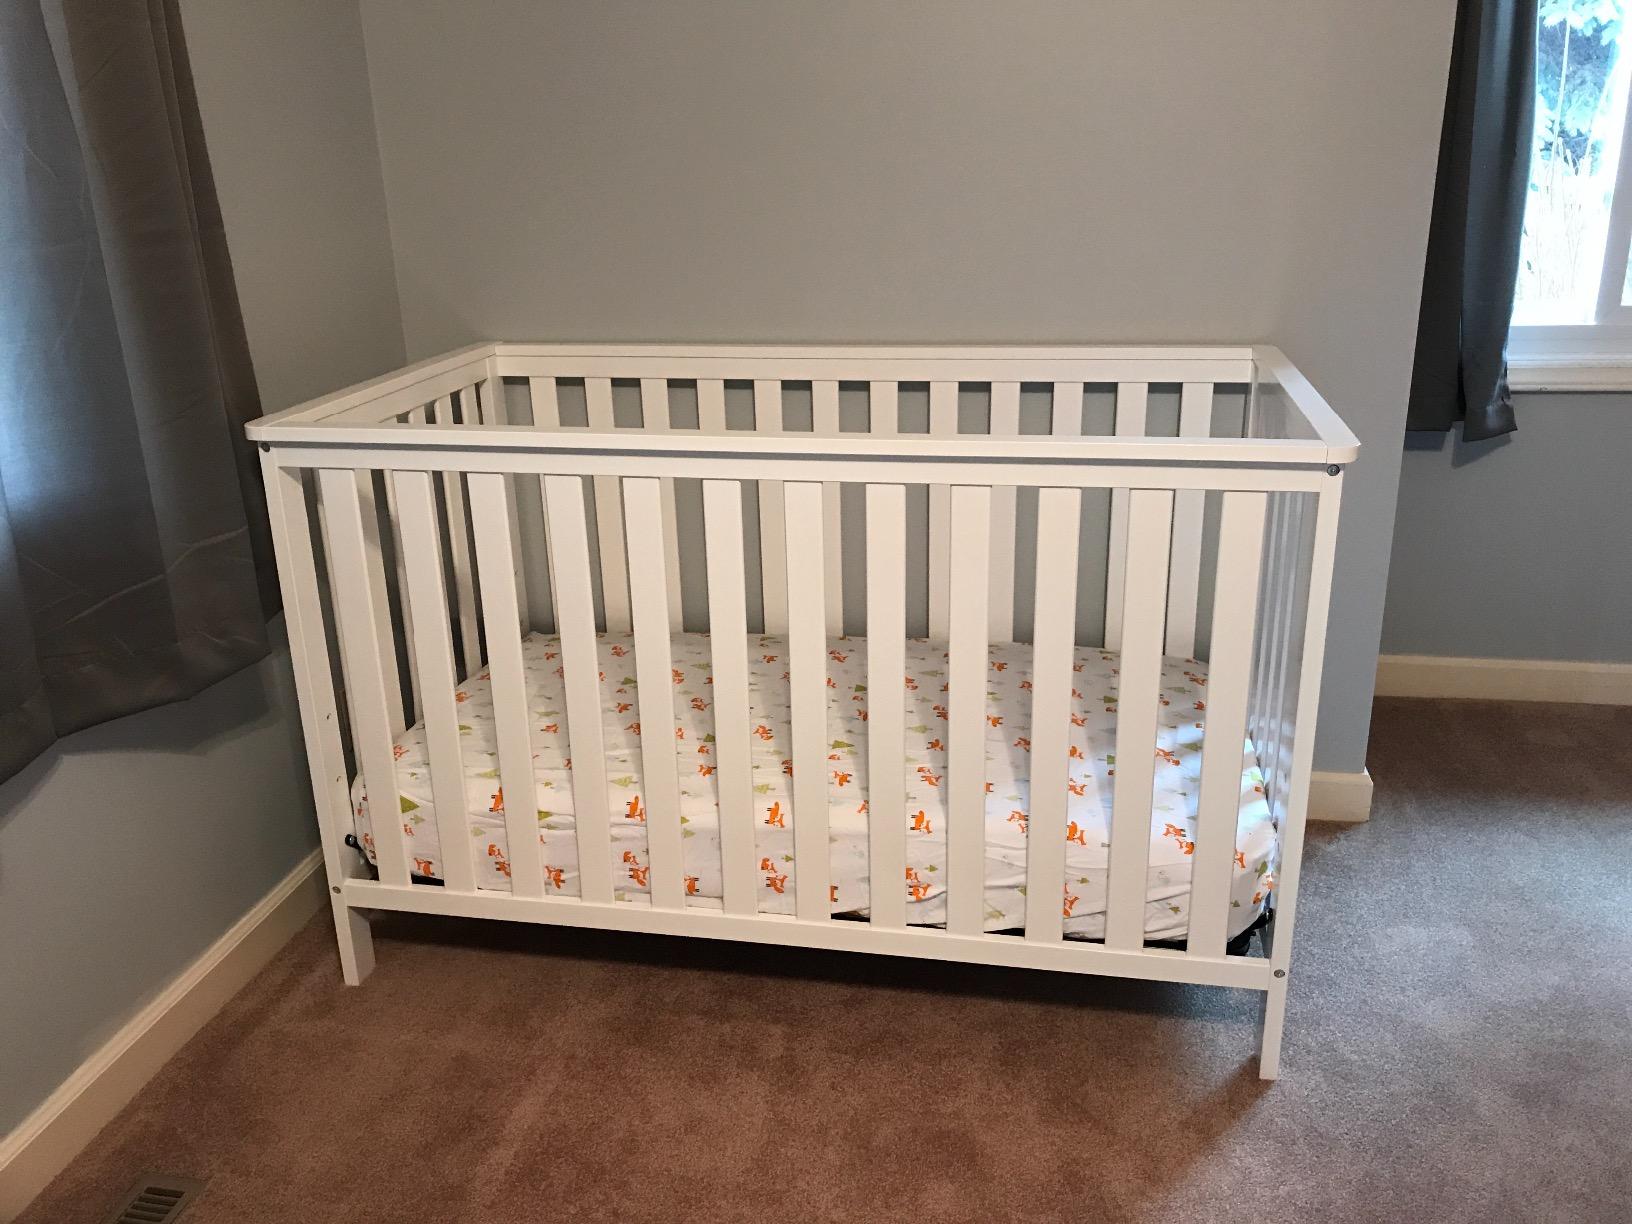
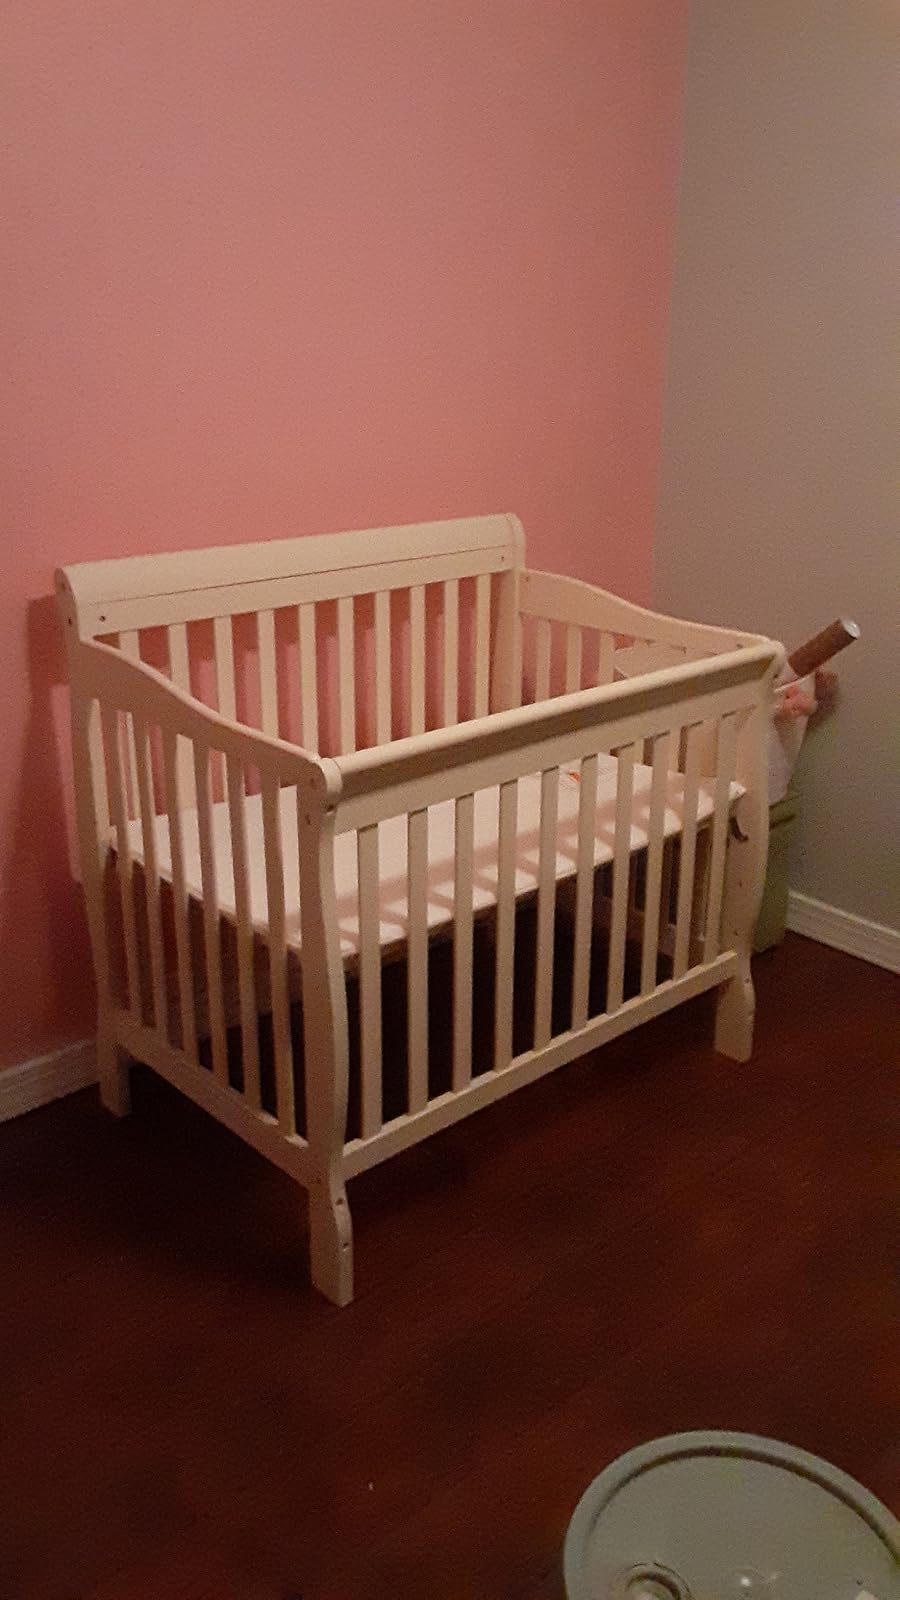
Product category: products_crib
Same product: no